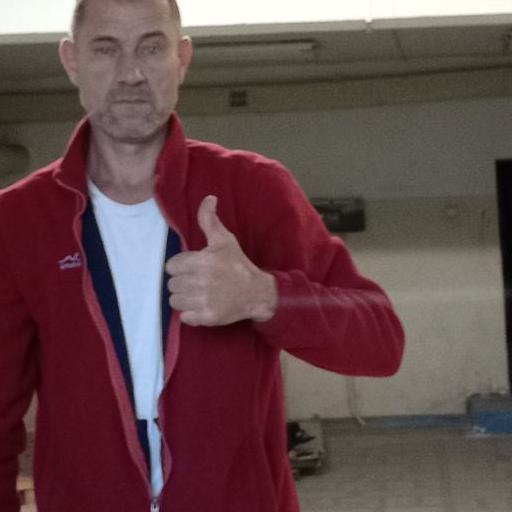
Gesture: like